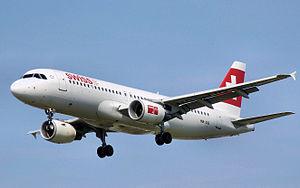
Par sa position géographique au centre de l'Europe, la Suisse possède un réseau routier et de chemin de fer dense. La traversée des Alpes constitue un enjeu stratégique pour les transports européens puisque les Alpes séparent le Nord et le Sud de l'Europe. Depuis les débuts de l'industrialisation des pays européens, la Suisse a dû constamment améliorer son réseau transalpin afin de favoriser son attractivité pour la localisation de nombreuses entreprises et sa position de plaque tournante des échanges.
Depuis la fin des années 1990, Boeing et Airbus s'affrontent essentiellement dans le domaine des avions civils, et de plus en plus dans le domaine de la défense. Boeing Defense, Space & Security est également concurrent d'Airbus Defence and Space, filiale d'Airbus Group, dans d'autres domaines, notamment celui des avions militaires et des lanceurs.